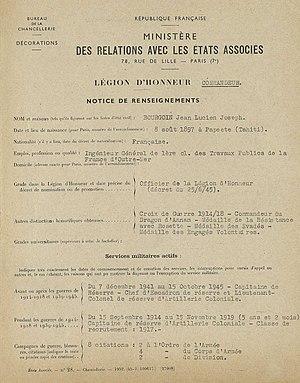
Jean Lucien Joseph Bourgoin, né à Papeete le 8 août 1897, est un militaire, ingénieur polytechnicien, commandeur de la Légion d'Honneur, commandeur de l'Ordre impérial du Dragon d'Annam, et consultant pour le compte de l’Unesco du déplacement des temples d’Abou Simbel en Égypte. Fils d'ingénieur, il est également le beau-frère d'André Diethelm ancien ministre de la guerre et bras droit de Charles de Gaulle et le grand-père du producteur Julien Cuny.